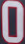
Number: 0